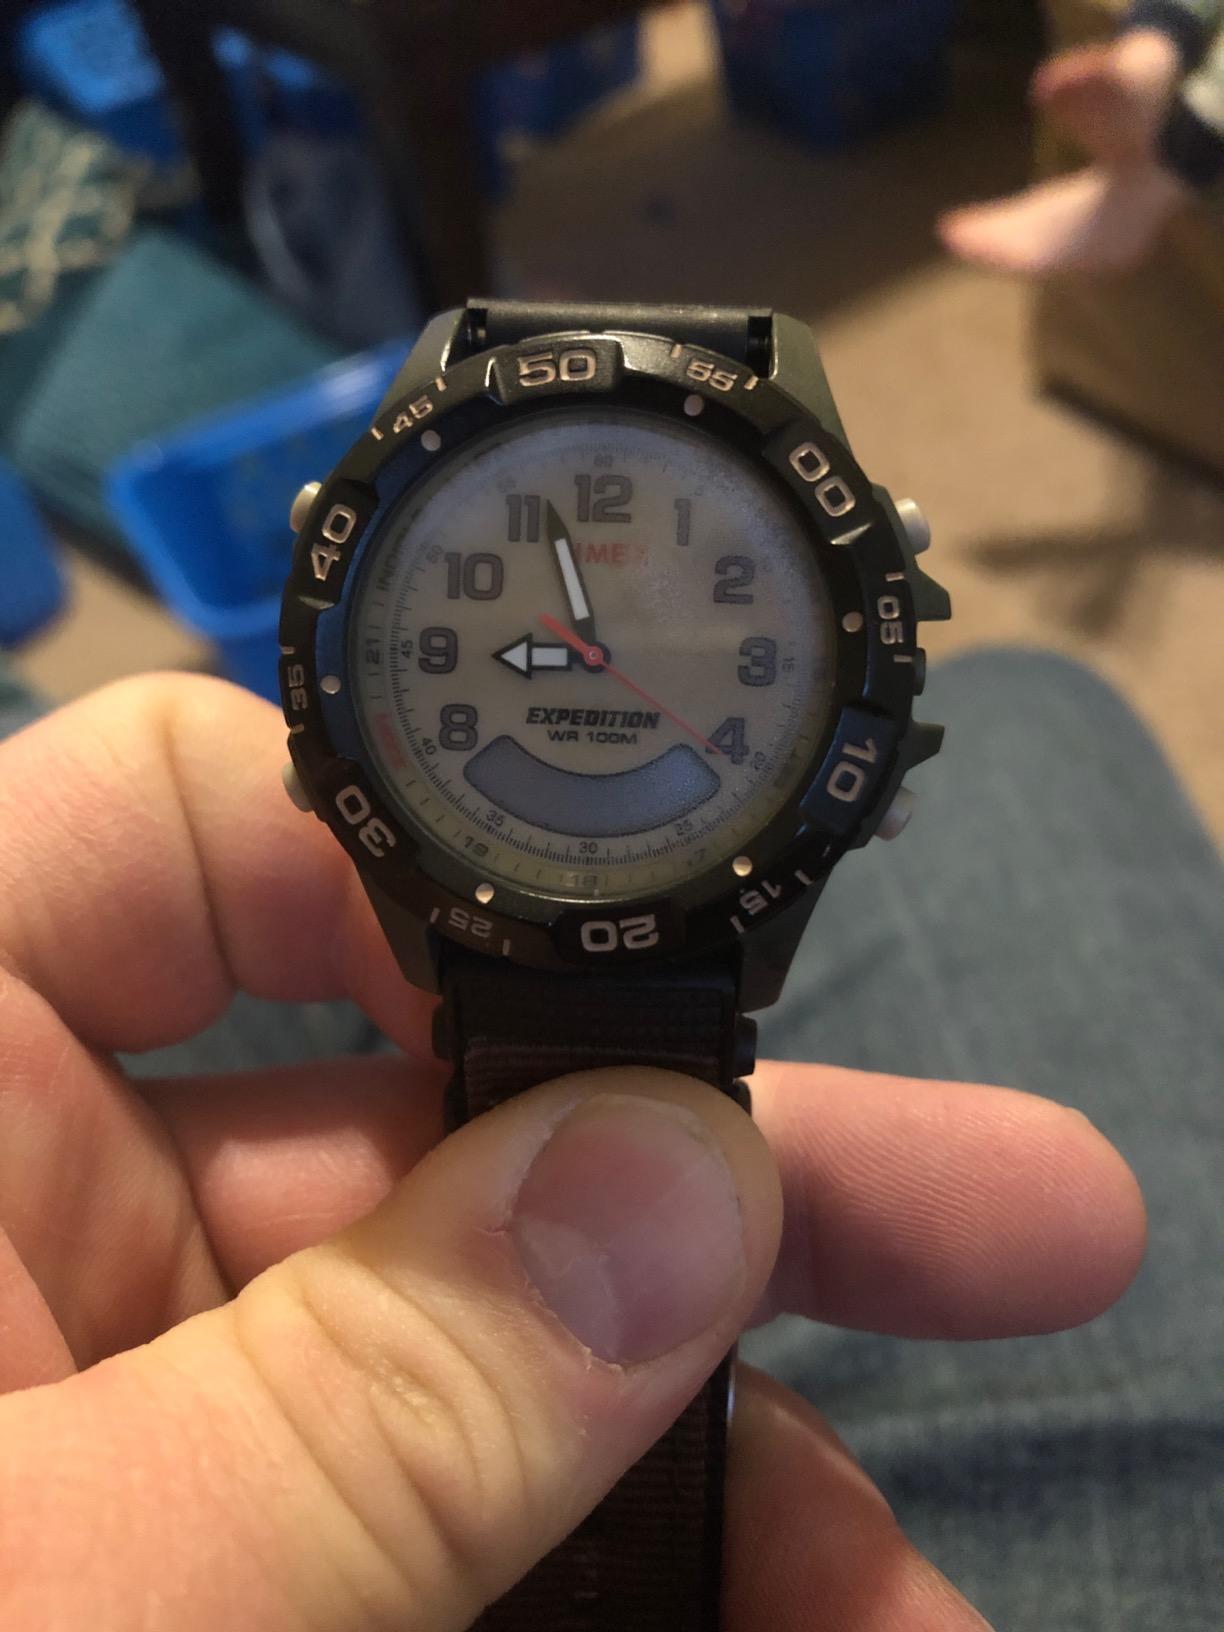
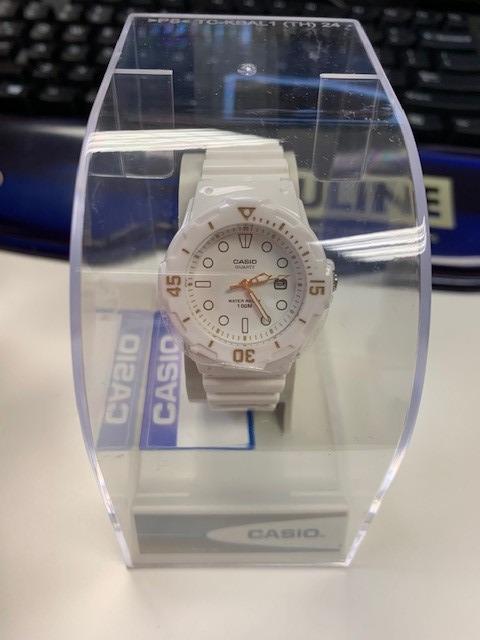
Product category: accessories_watch
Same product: no